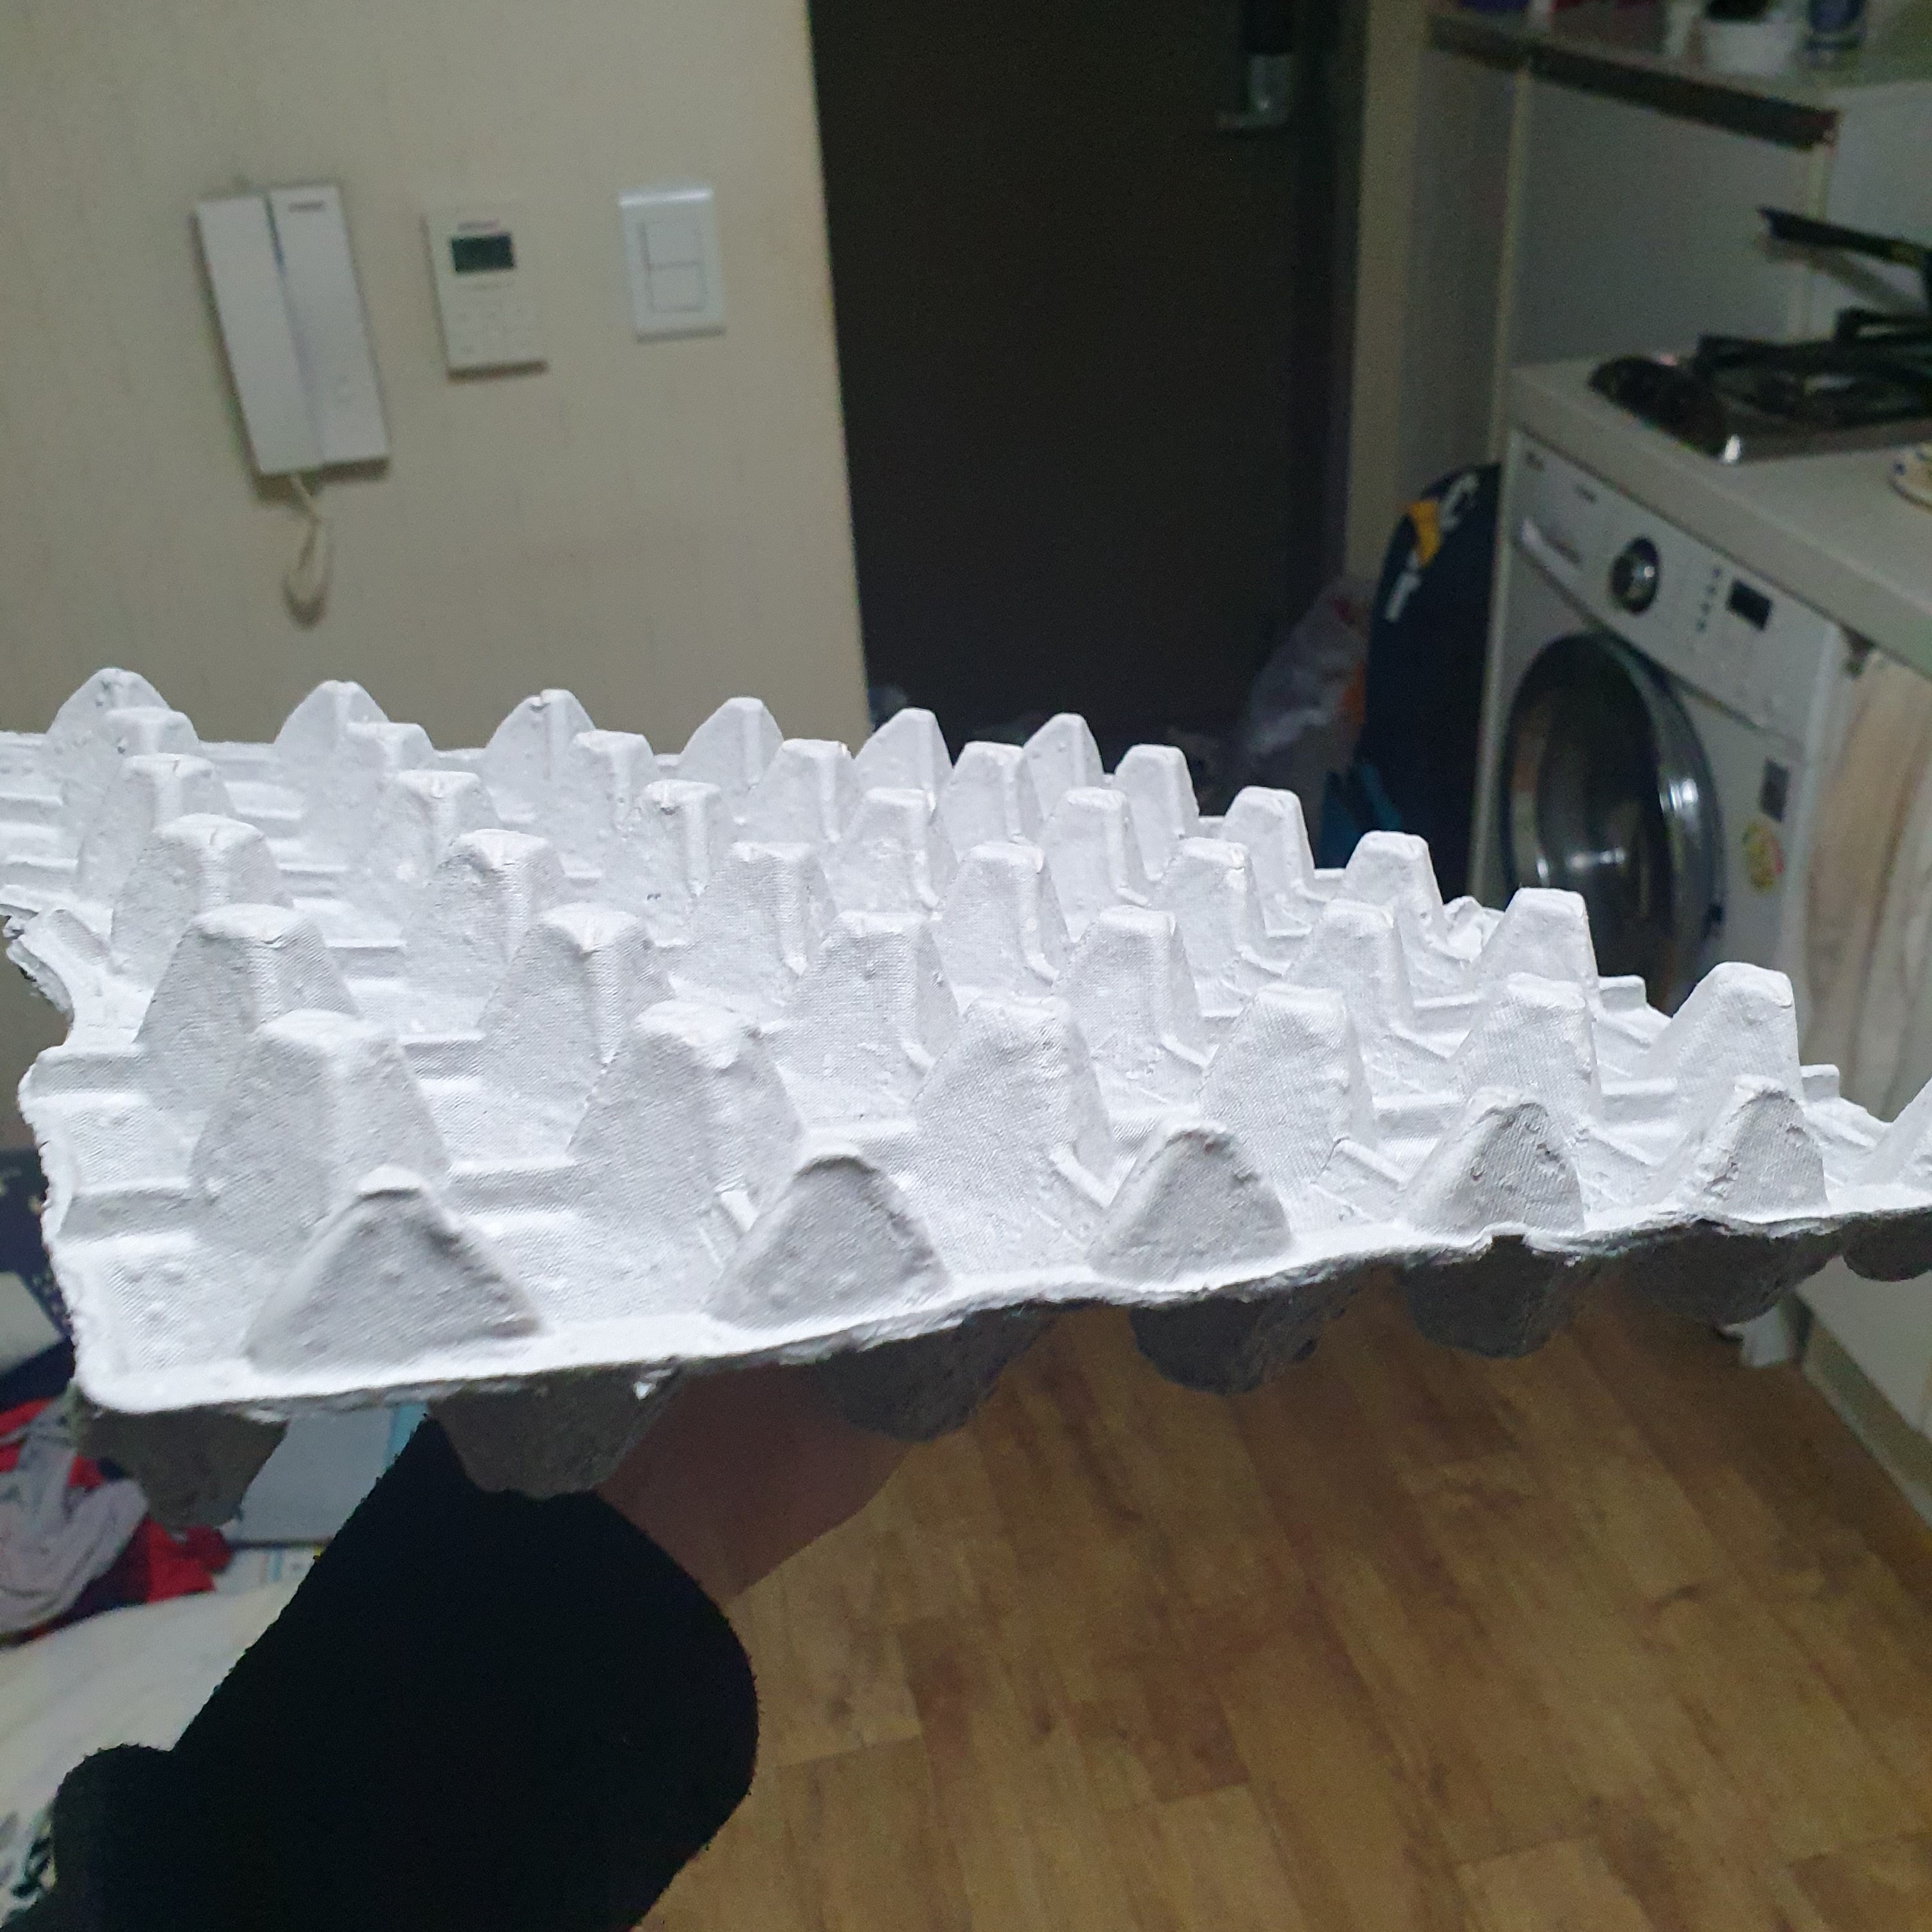
Label: cardboard